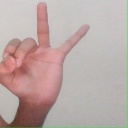
अक्षर: ण